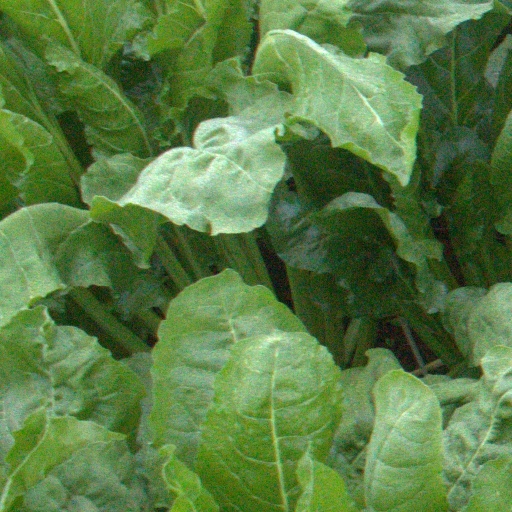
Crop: sugar beet